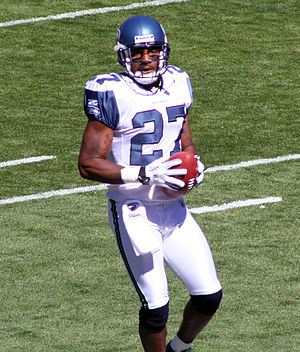
Jordan Babineaux
Jordan Babineaux
Jordan Jude Babineaux er en amerikansk football-spiller, der spiller som safety. Han står pt. uden klub, men har tidligere i sin karriere spillet for både Seattle Seahawks og Tennessee Titans i NFL.